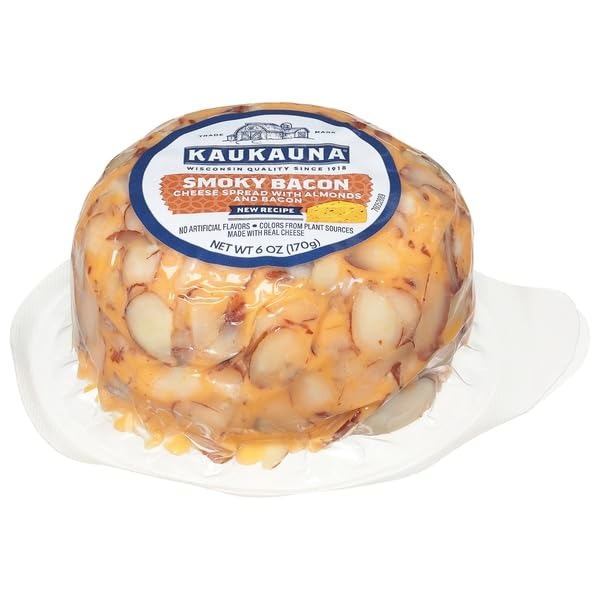
Item Name: Kaukauna, Smoky Bacon, 6 Ounce
Product Description: Bacon
Value: 6.0
Unit: Ounce

Price: 3.46